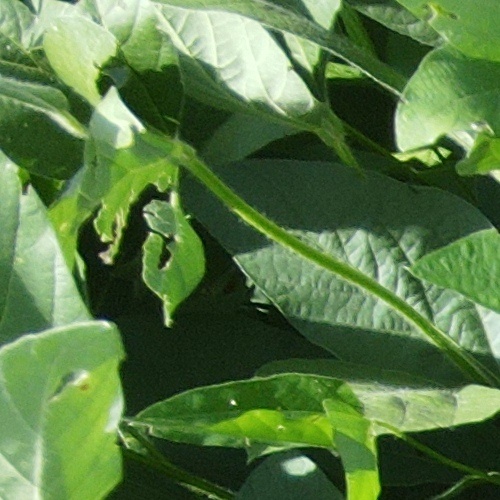
Label: Caterpillar